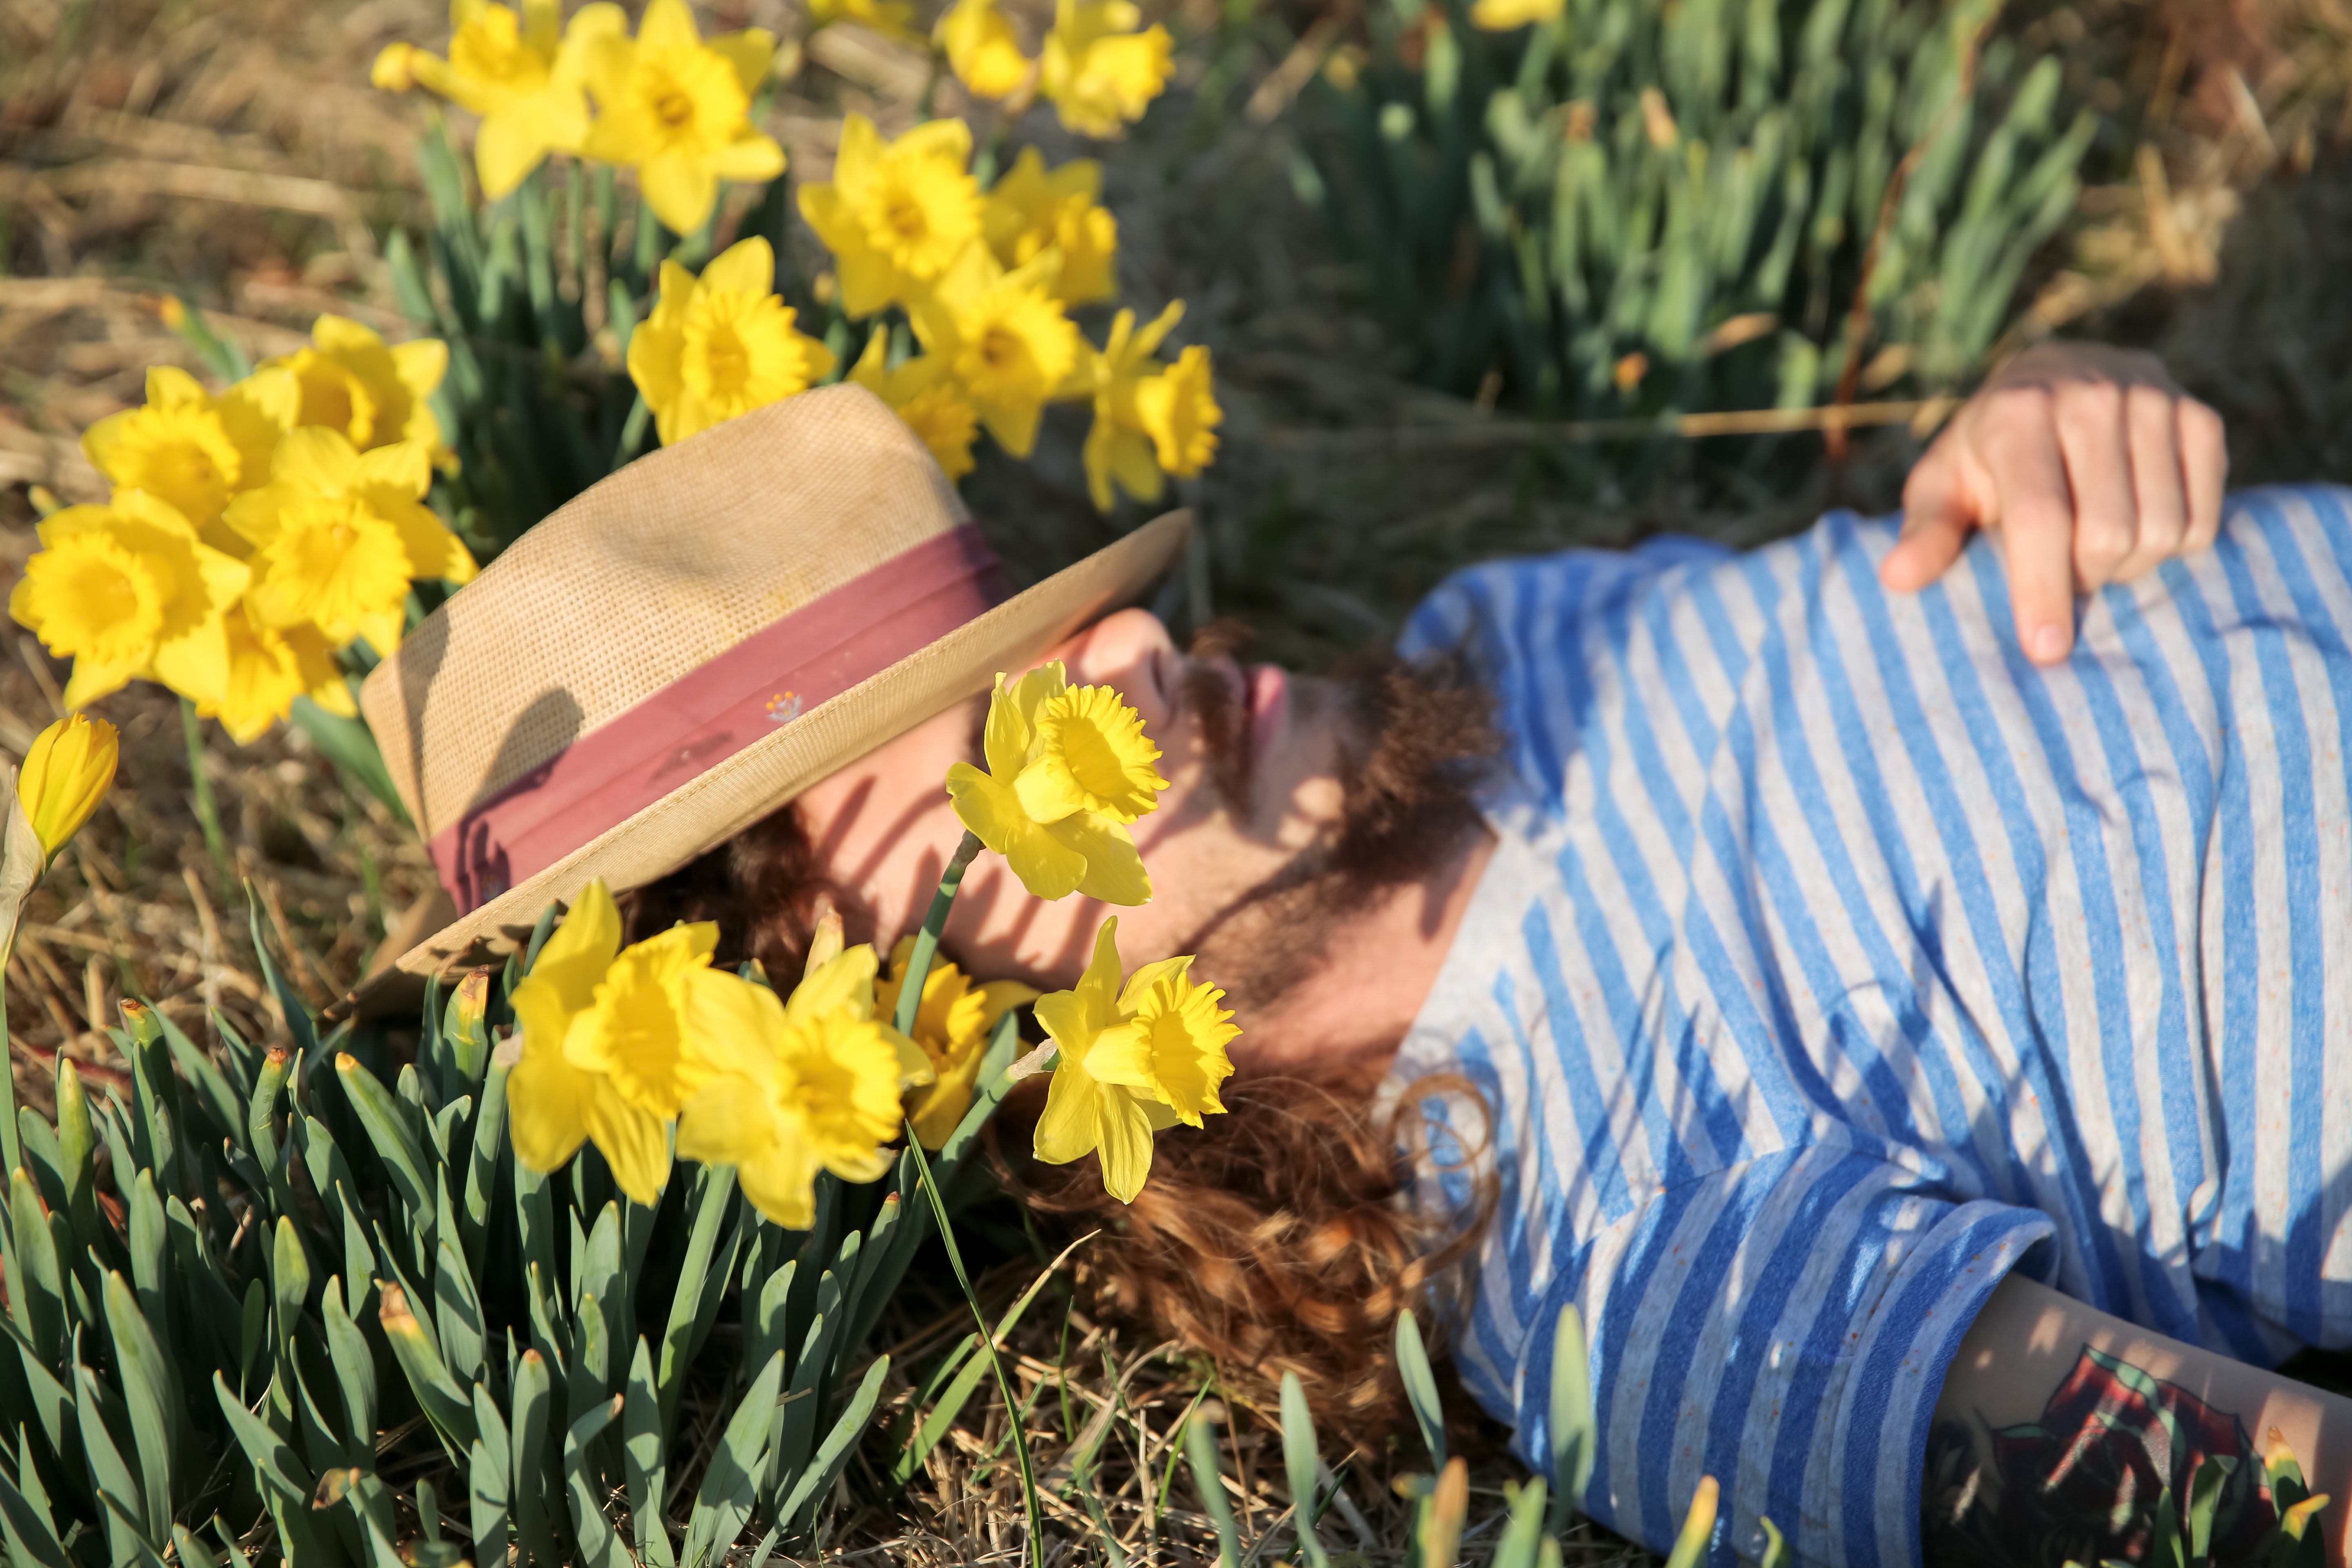
grass, plant, lawn, leaf, flower, spring, autumn, backyard, botany, yellow, garden, flora, floristry, flowering plant, land plant